United City F.C.

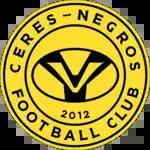
2016–2020 club crest

When the Philippines Football League supplanted the UFL as the Philippines' top-tier football league, Ceres was among the pioneer clubs of the 2017 inaugural season. Ceres renamed themselves the Ceres–Negros, designating the Panaad Stadium in Bacolod as their home venue. Ceres-Negros won the championship in 2017, 2018 and 2019, and the 2019 Copa Paulino Alcantara title.